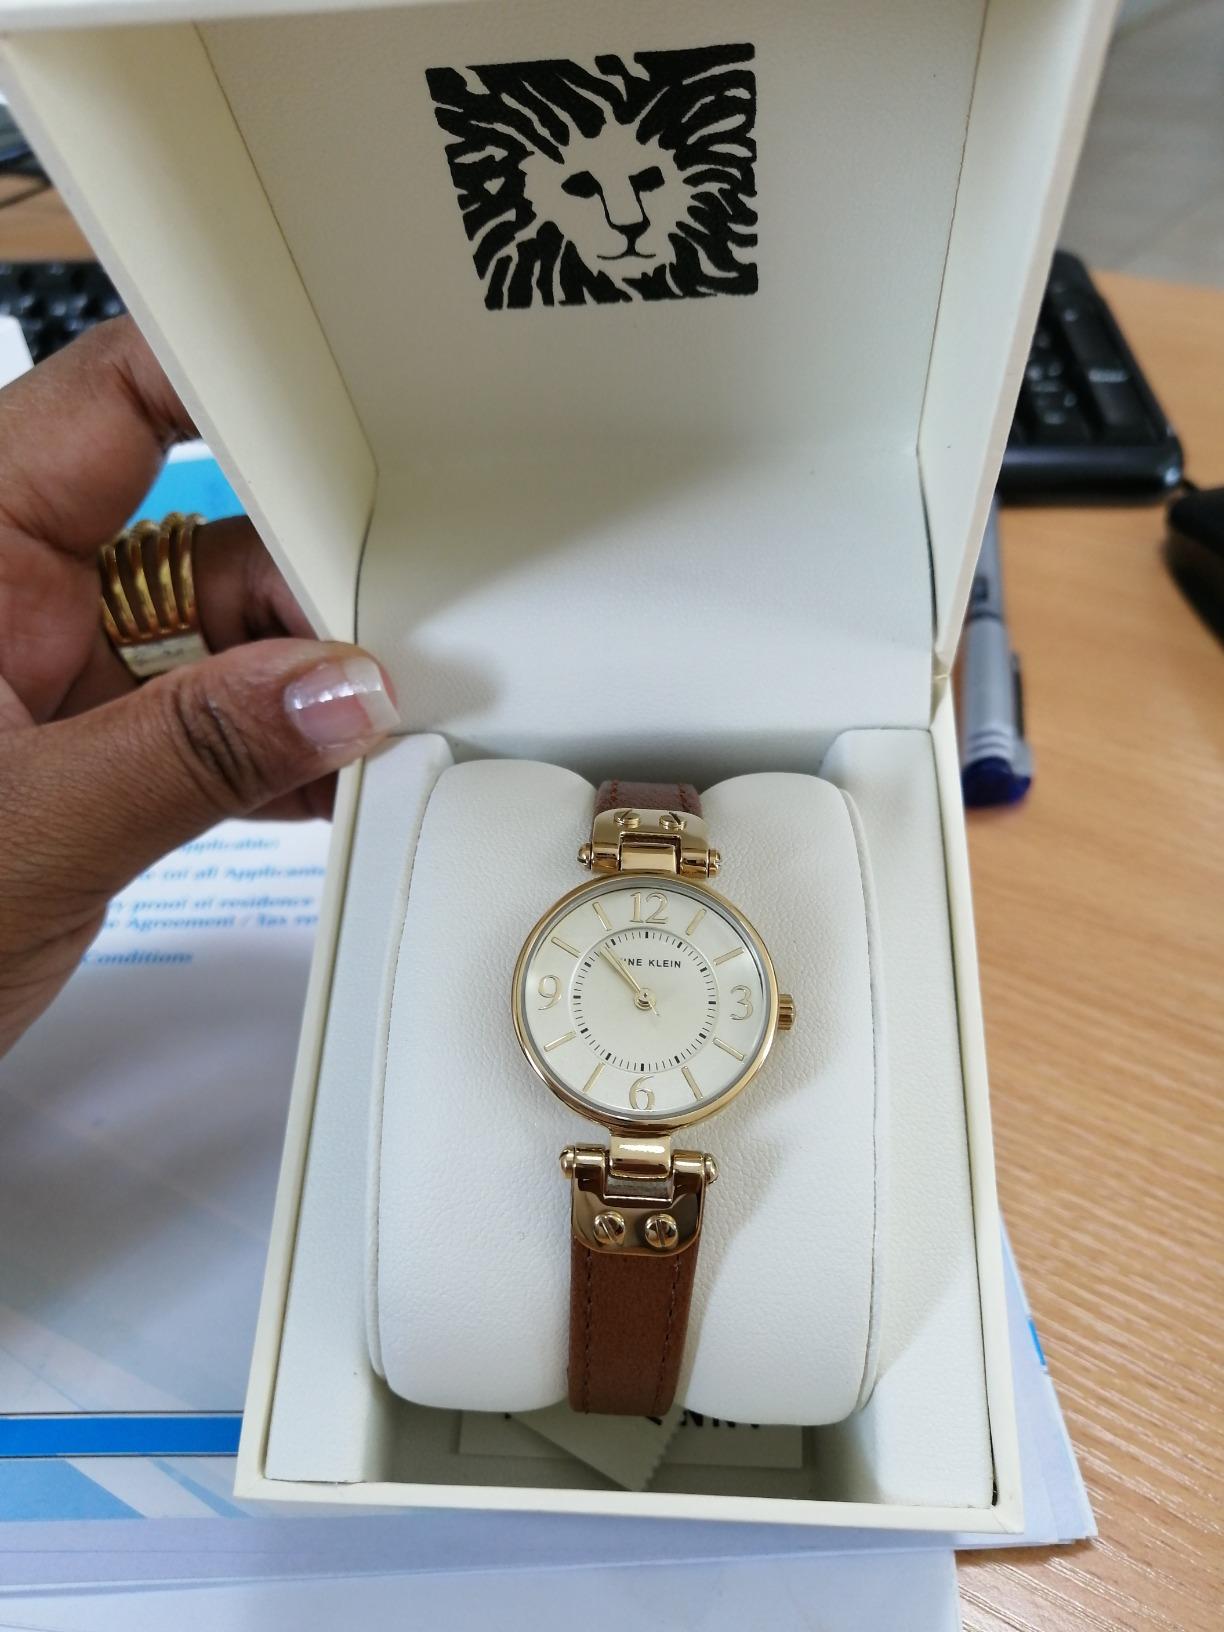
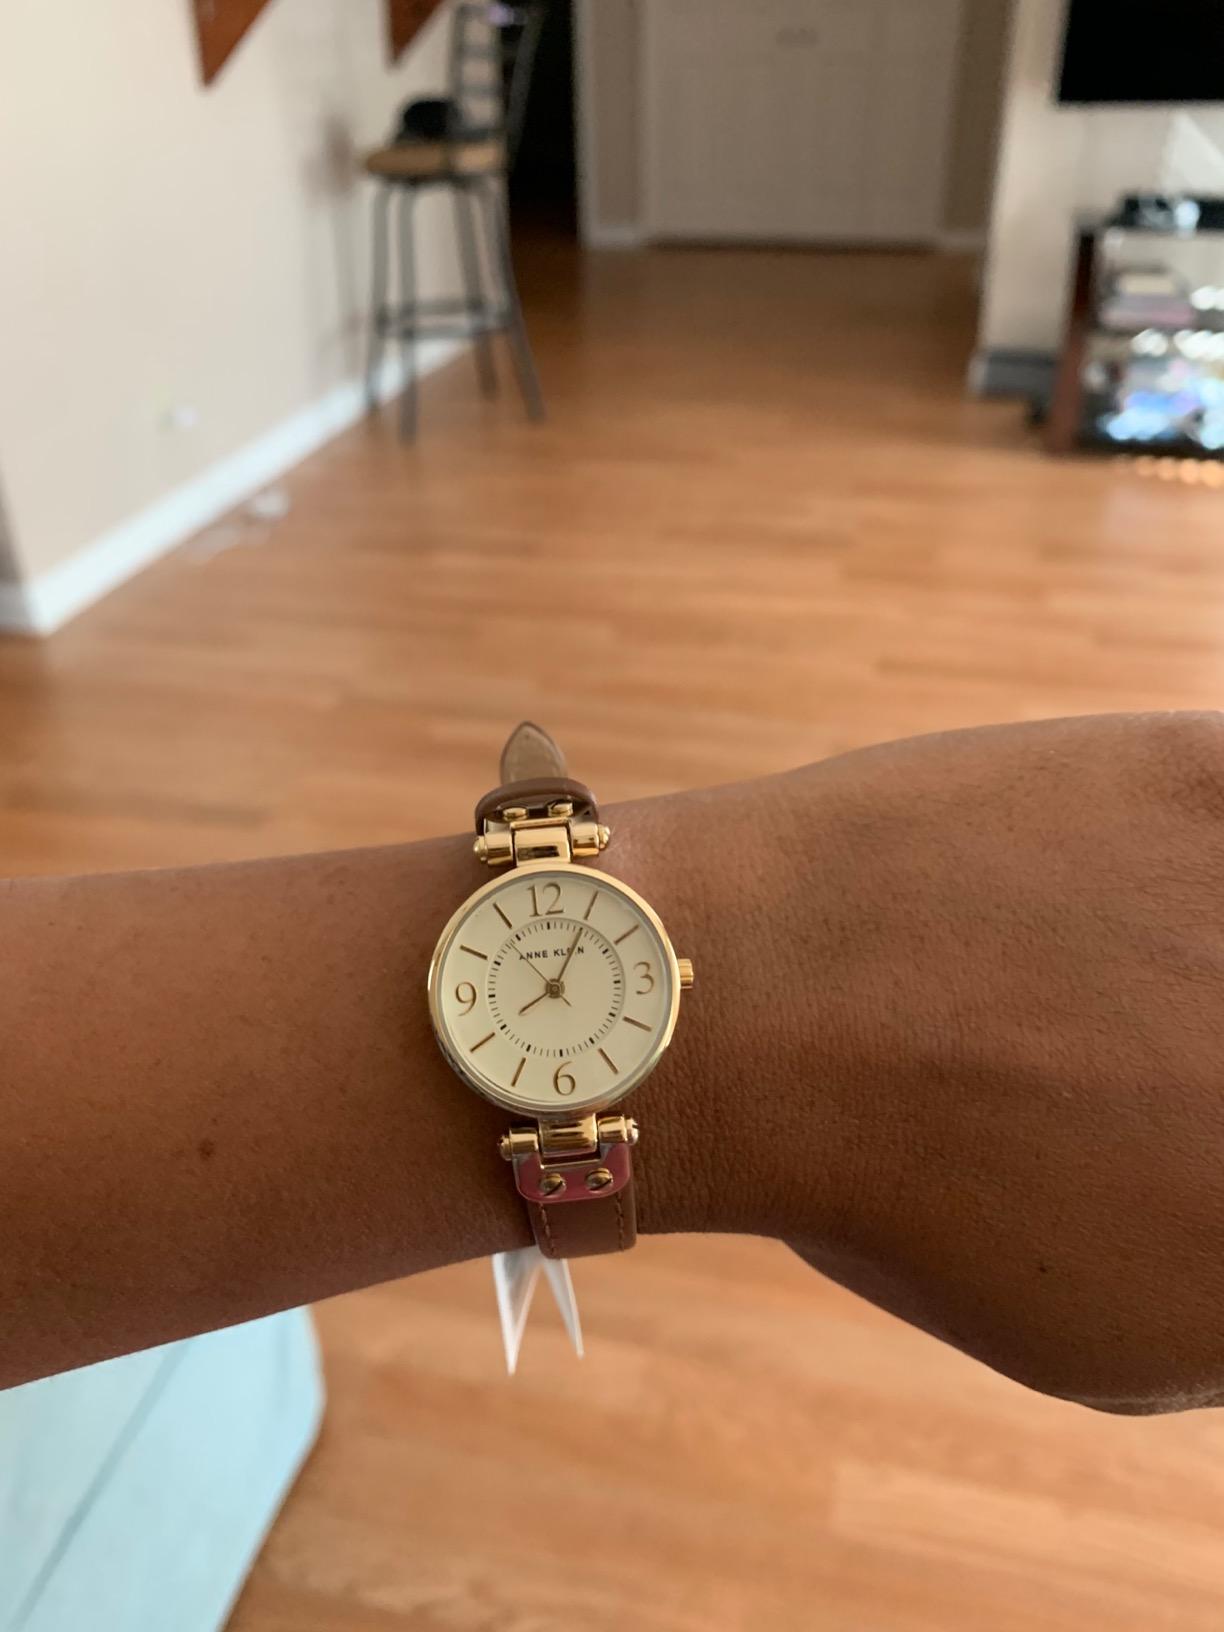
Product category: accessories_watch
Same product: yes